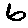
Label: 6